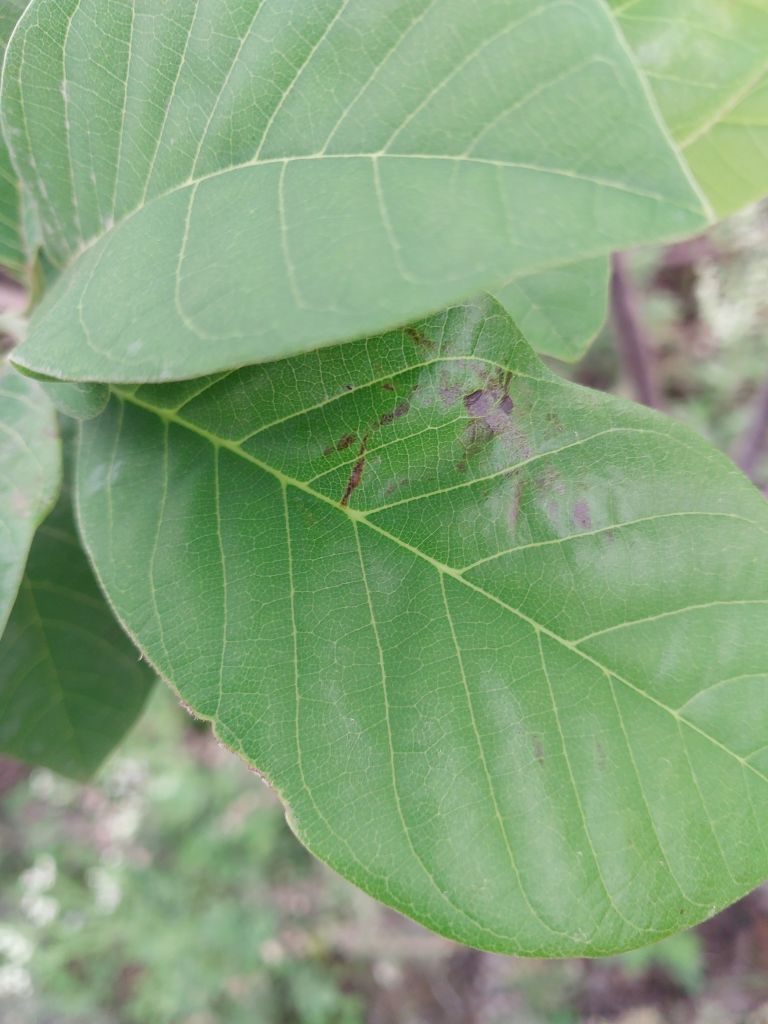
Disease label: Leaf spot on Leaves